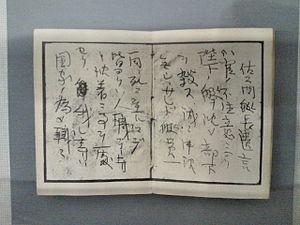
Tsutomu Sakuma, né le 13 septembre 1879 - décédé le 15 avril 1910, est un militaire japonais.